Fred Fountain

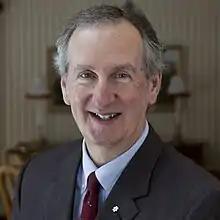

Frederick Sheldon Fountain is a Canadian lawyer, businessman and philanthropist. He was the chancellor of Dalhousie University from 2008 to 2015.